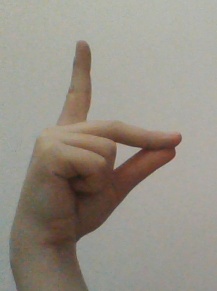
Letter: ta